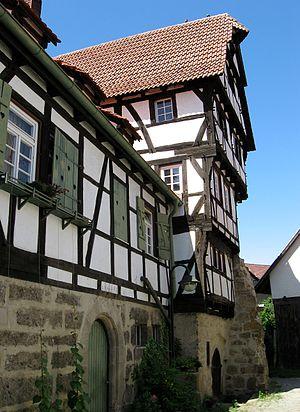
Aichtal est une ville allemande située dans le Bade-Wurtemberg, dans l'arrondissement d'Esslingen.